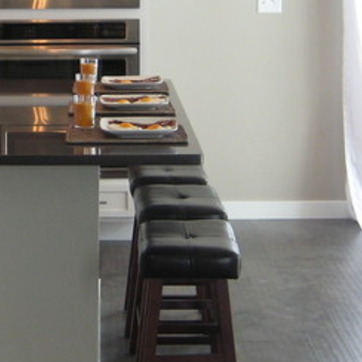
Material: leather